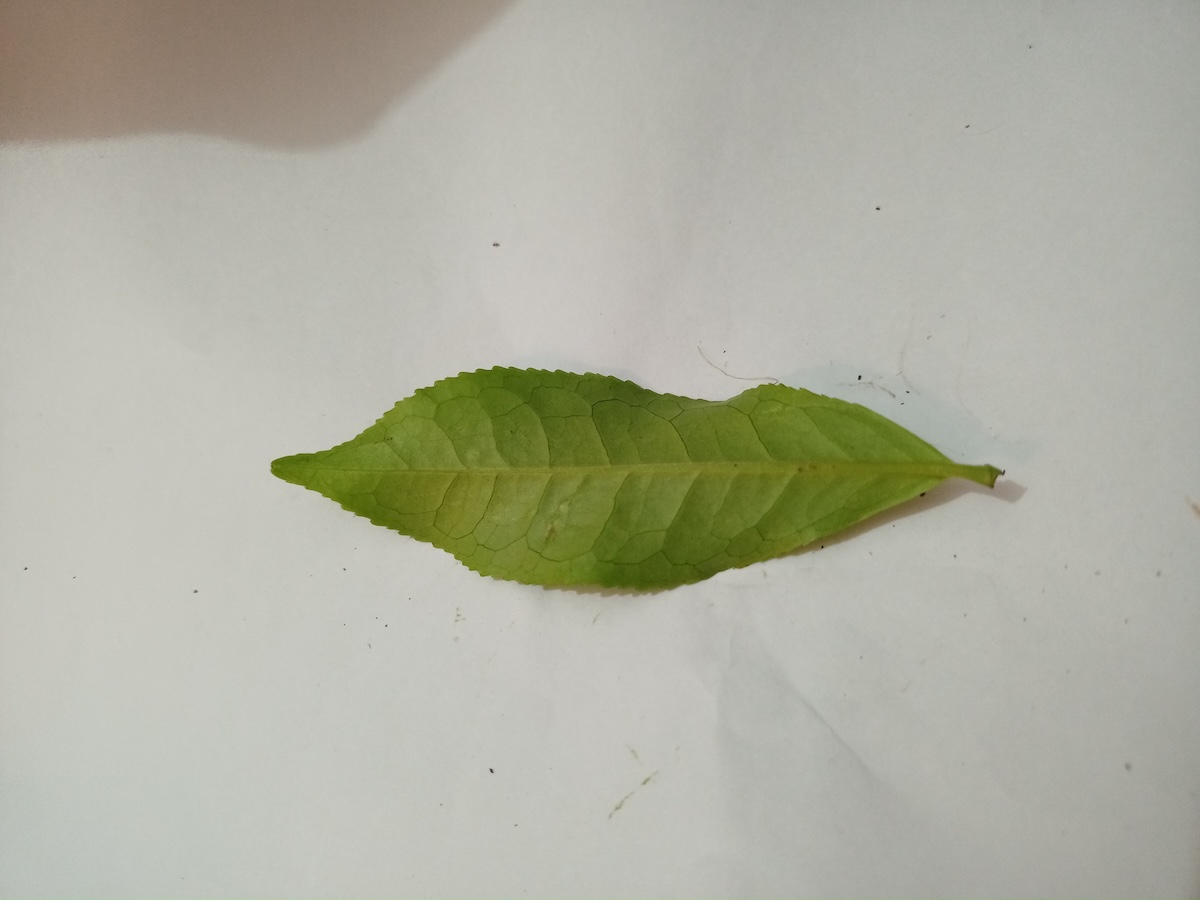
Label: Healthy leaf